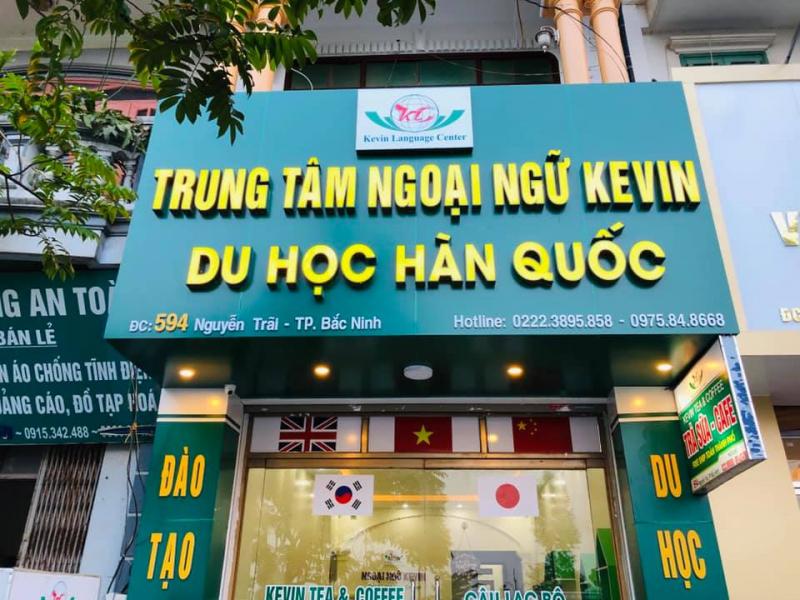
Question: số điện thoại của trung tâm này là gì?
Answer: số điện thoại của trung tâm này là 0222 3895 858 - 0975 84 8 668